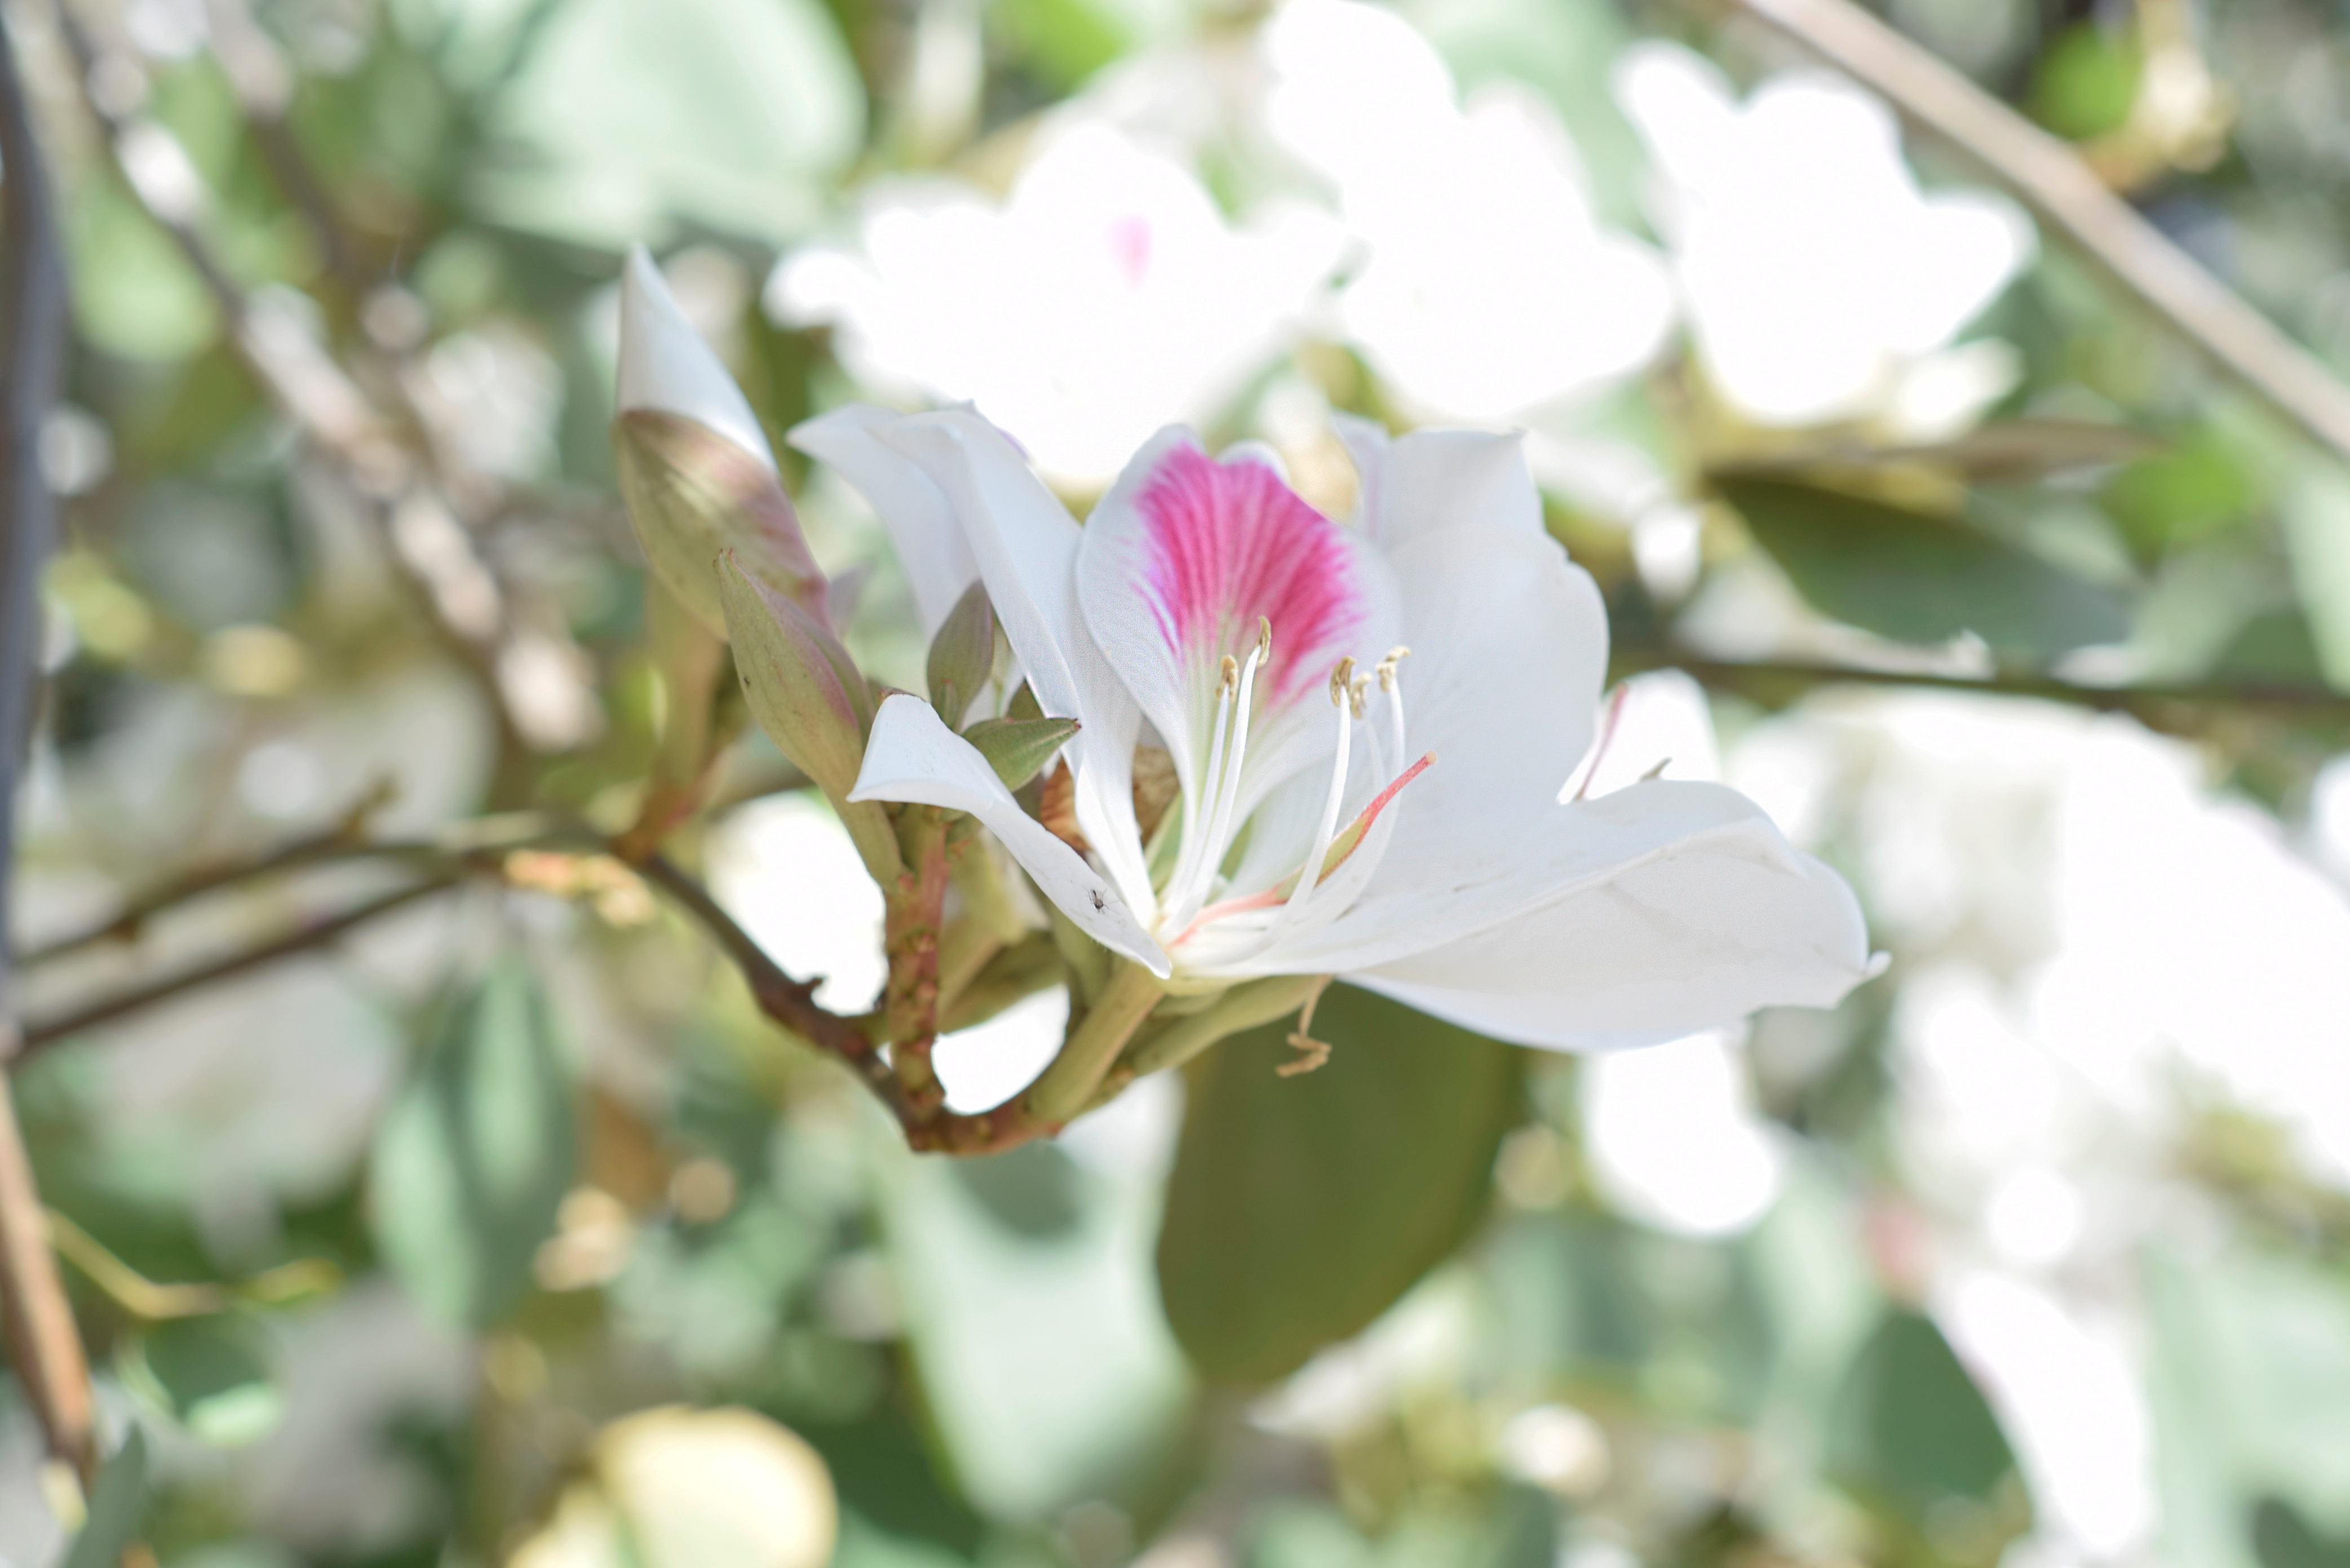
tree, branch, blossom, plant, flower, petal, spring, produce, botany, flora, wildflower, shrub, magnolia, flowering plant, woody plant, land plant